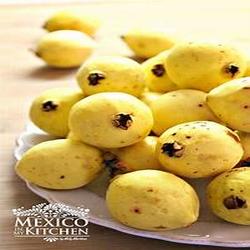
Label: Guava